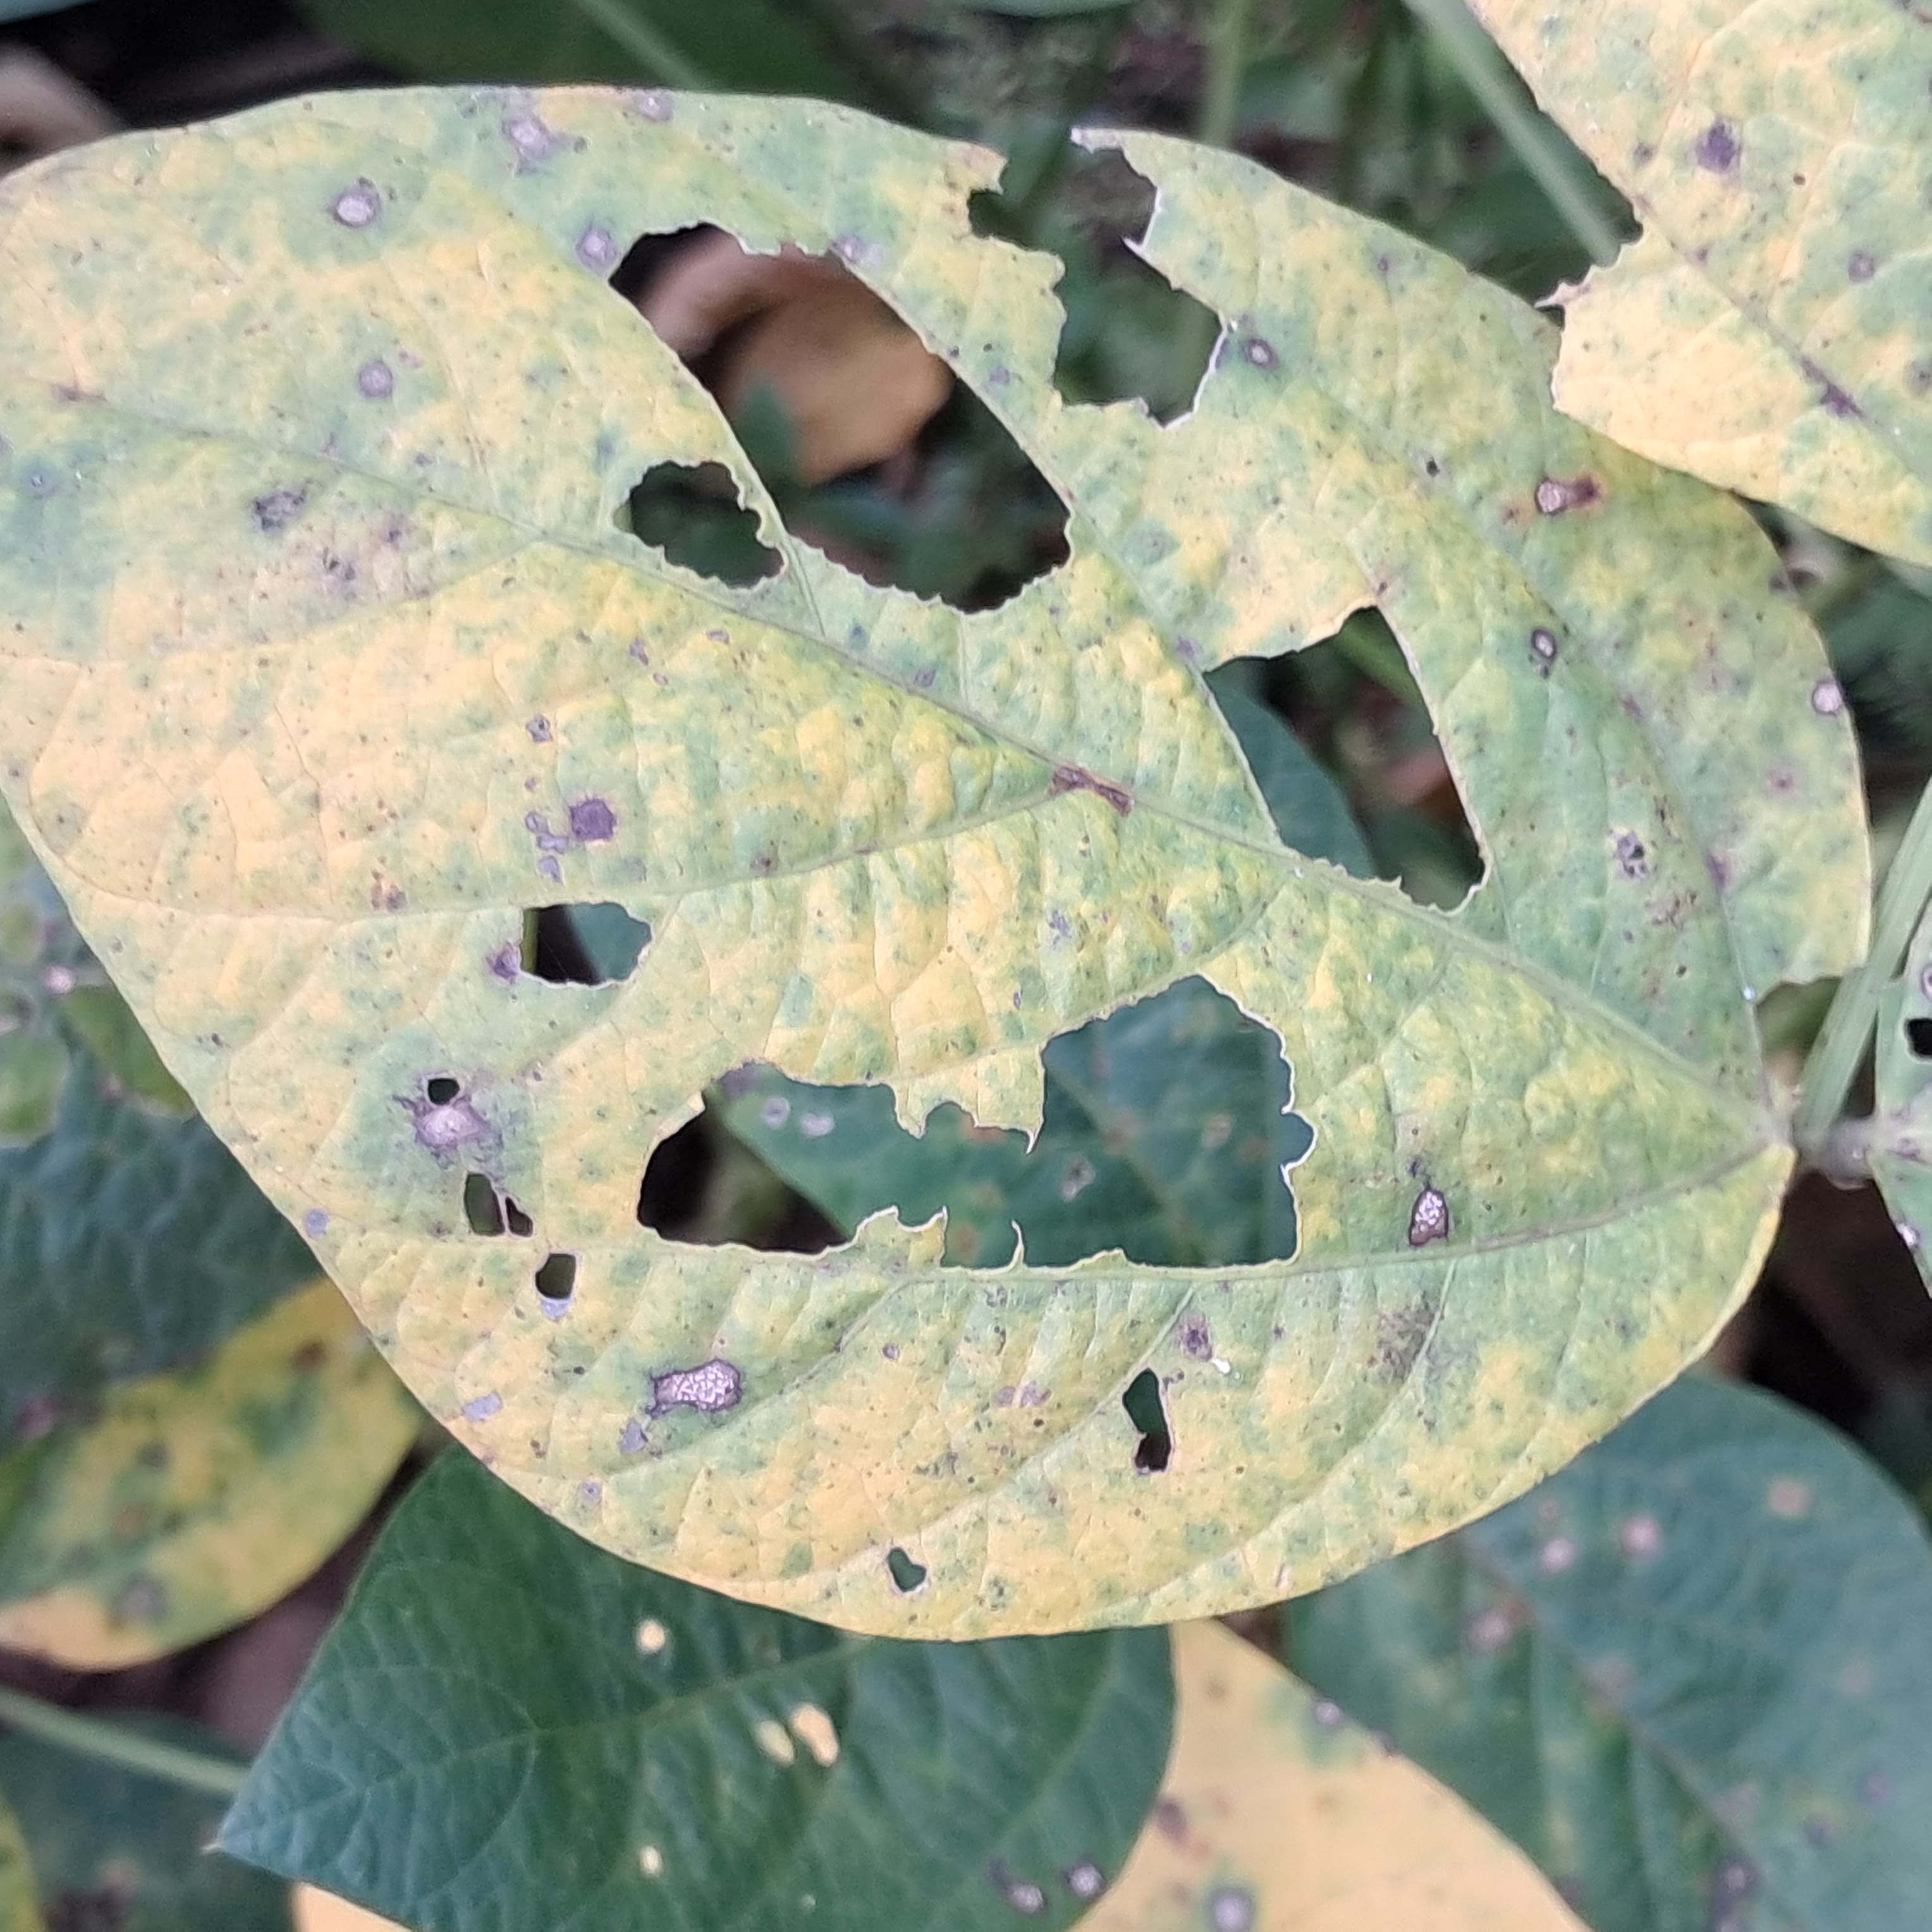
Label: Caterpillar_Semilooper_Pest